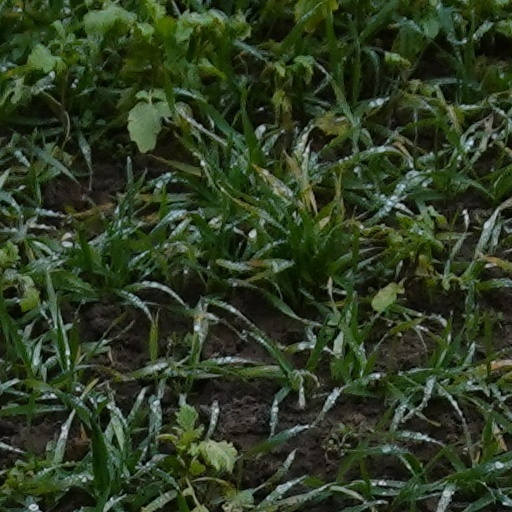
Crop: wheat